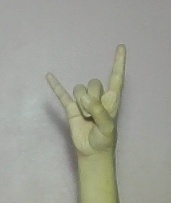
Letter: la